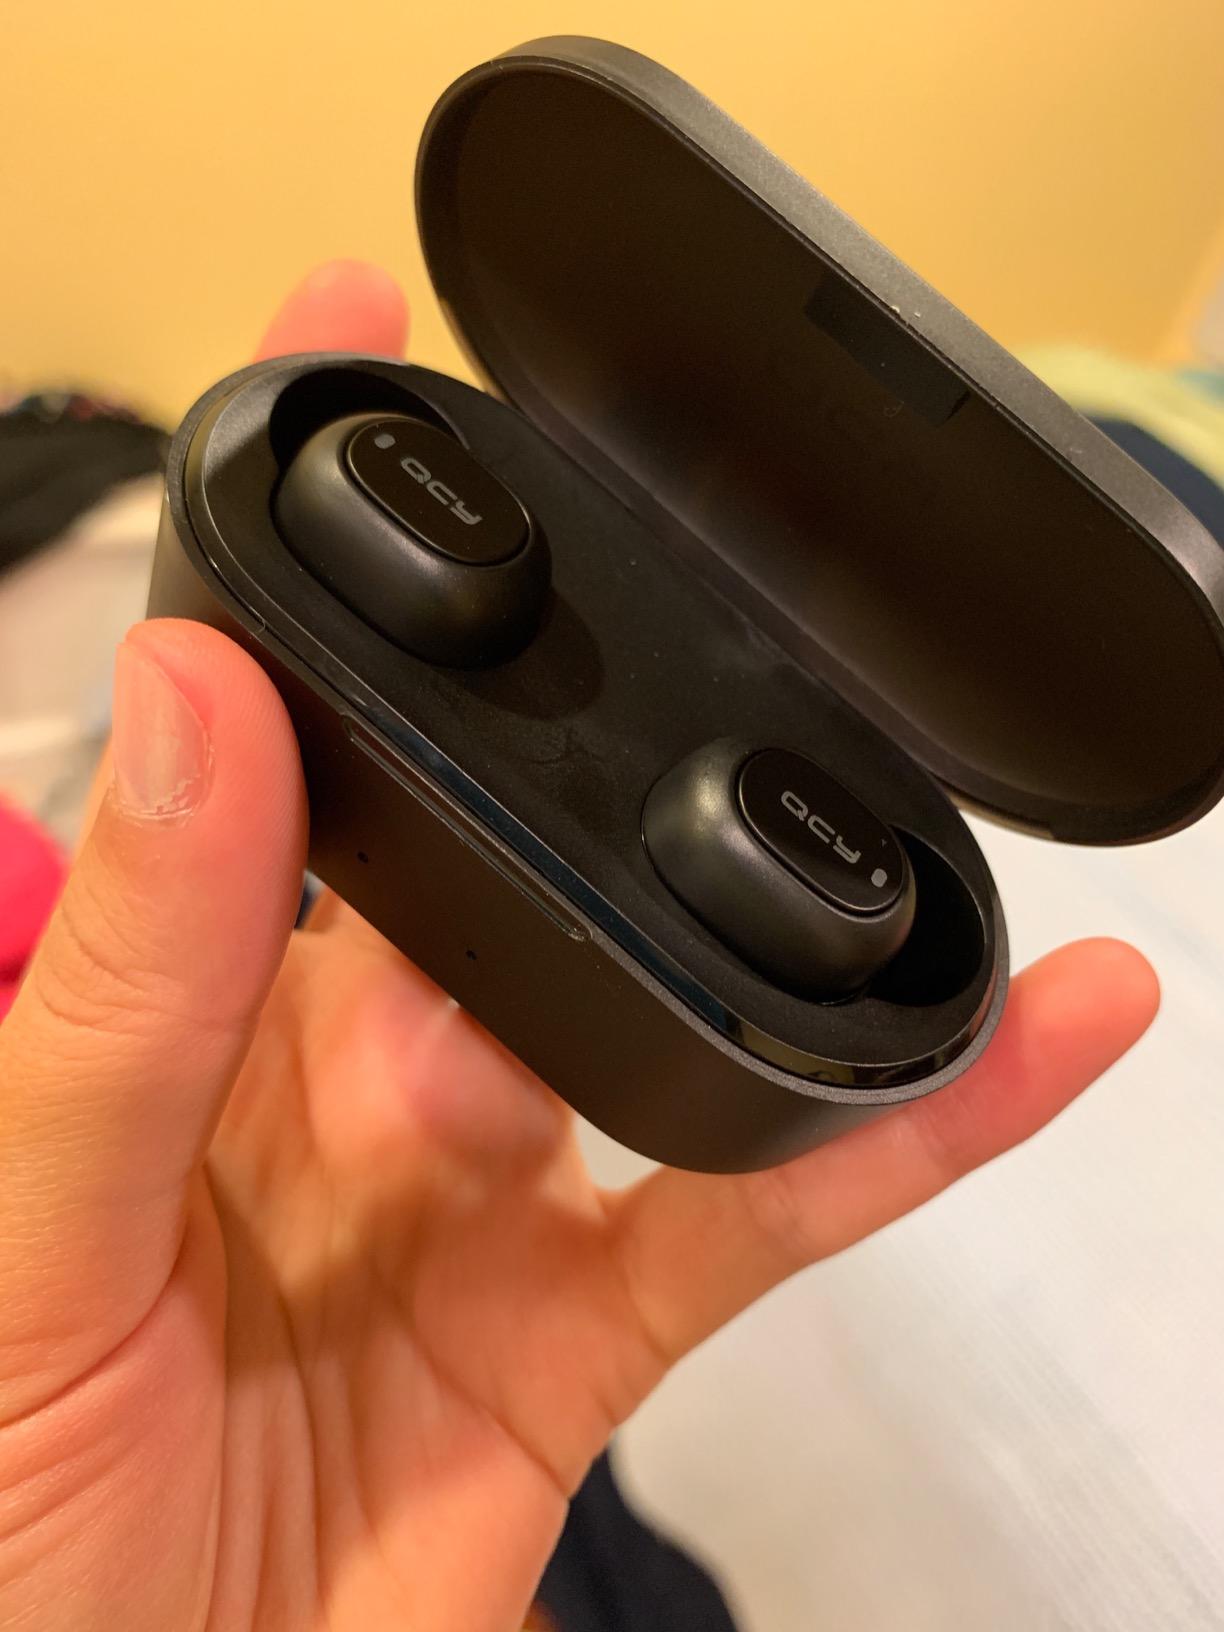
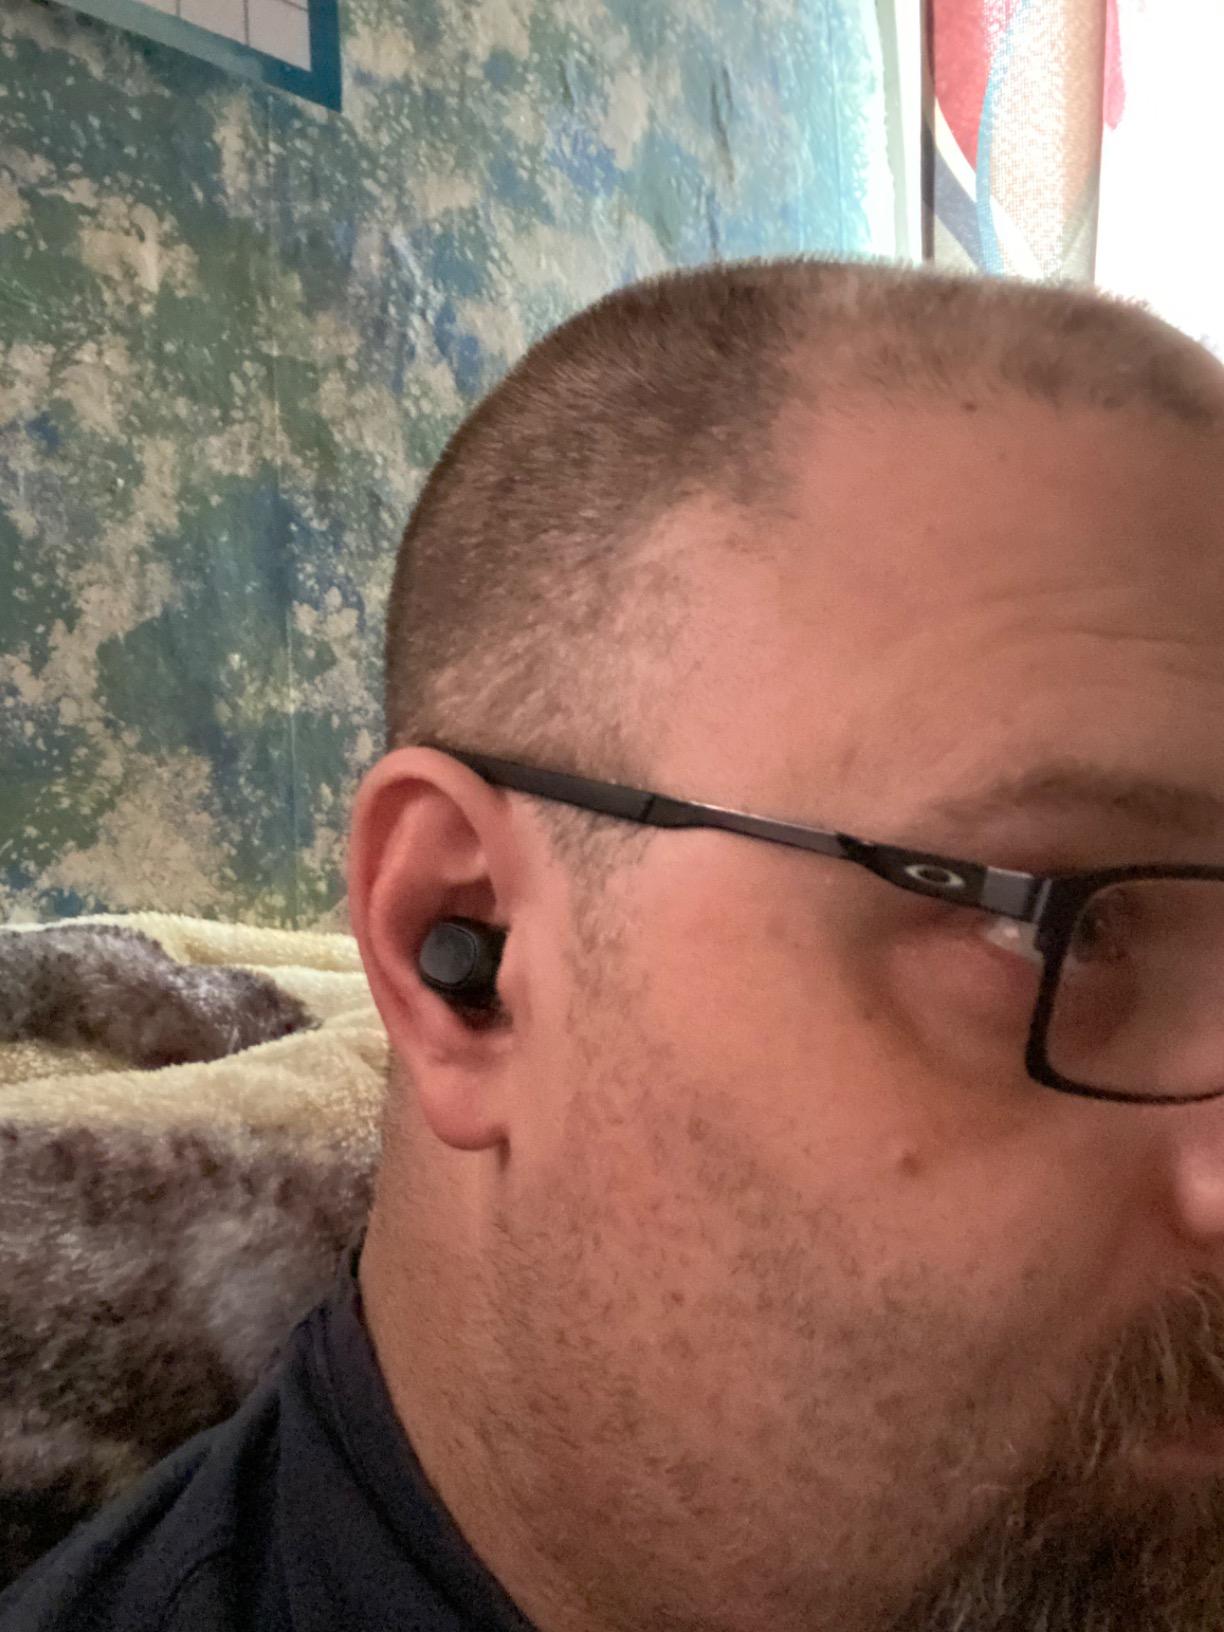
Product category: earbuds
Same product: no